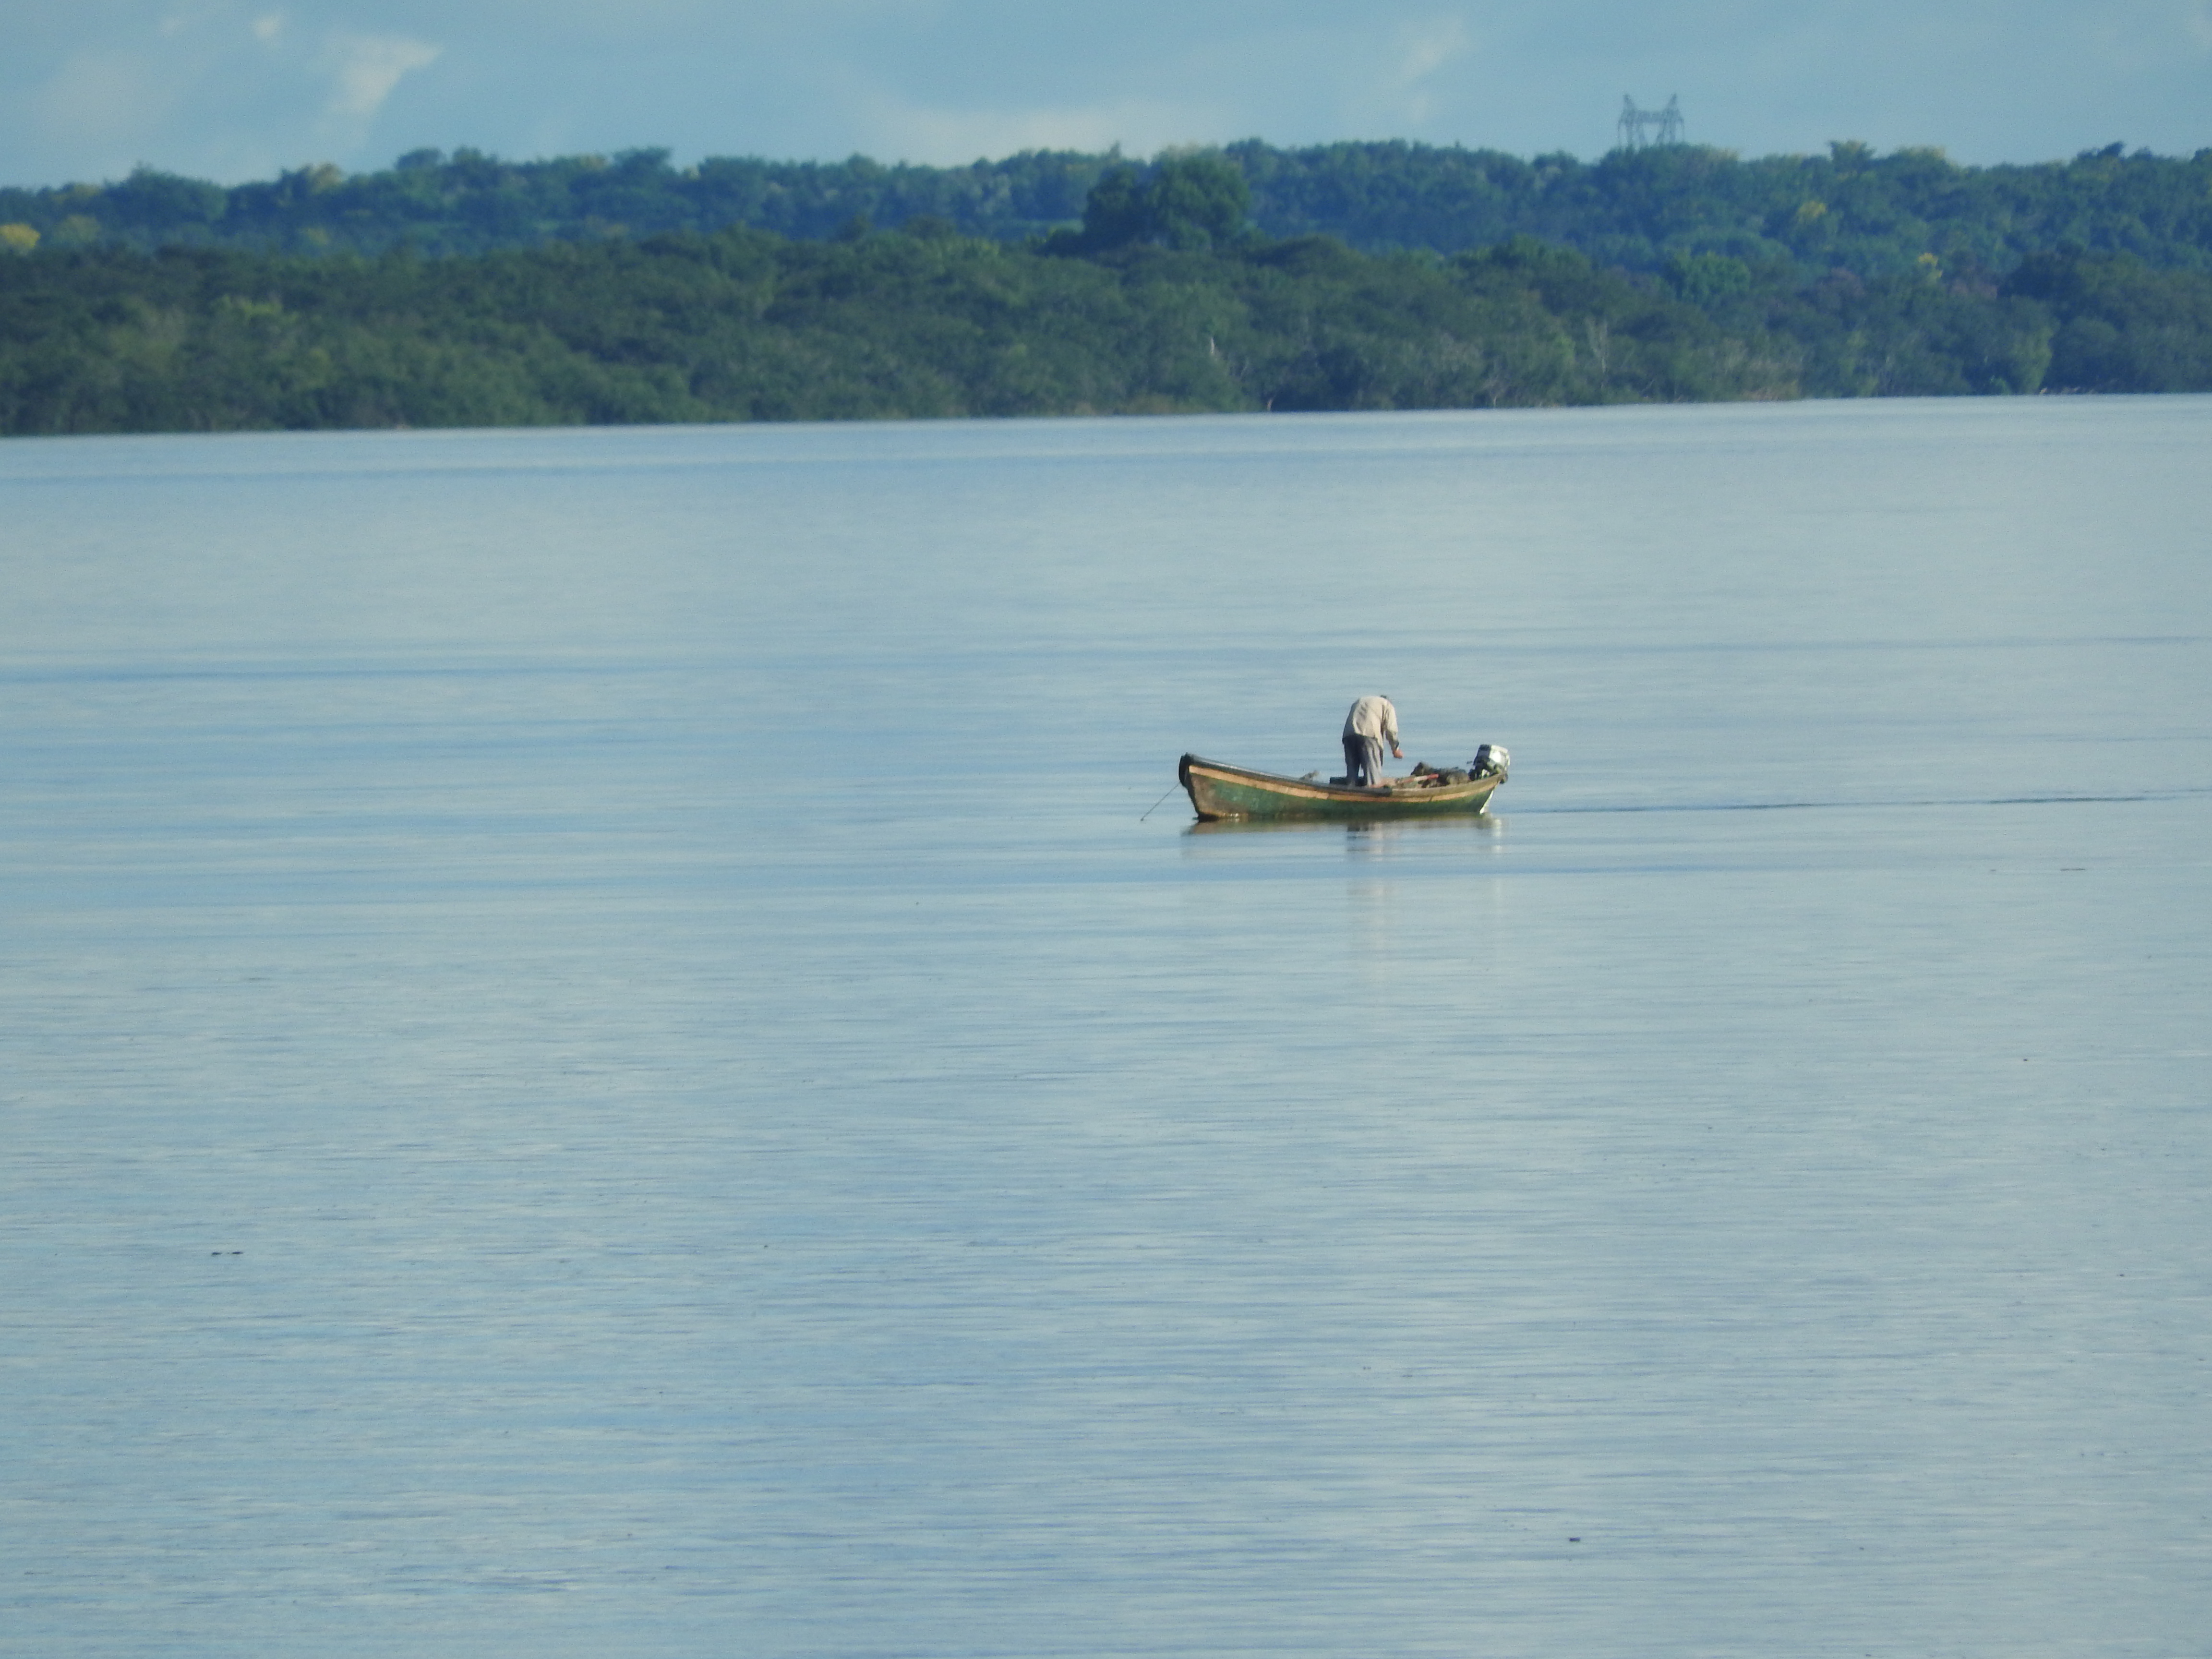
boat, river, fisherman, water transportation, water, lake, calm, vehicle, loch, reservoir, watercraft rowing, boating, sea, lake district, watercraft, recreation, canoe, boats and boating equipment and supplies, vacation, sound